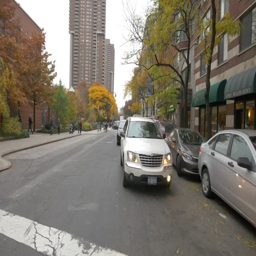
cars running in the afternoon